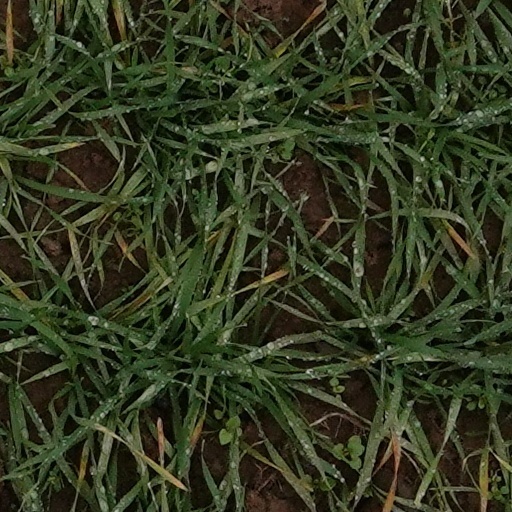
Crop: wheat